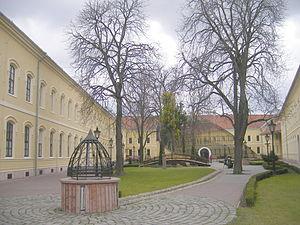
L’Université János Selye est la seule université magyarophone de Slovaquie. Elle a été fondée en 2004 dans la ville de Komárno située à la frontière hongroise, en face de Komárom.